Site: brandenburg
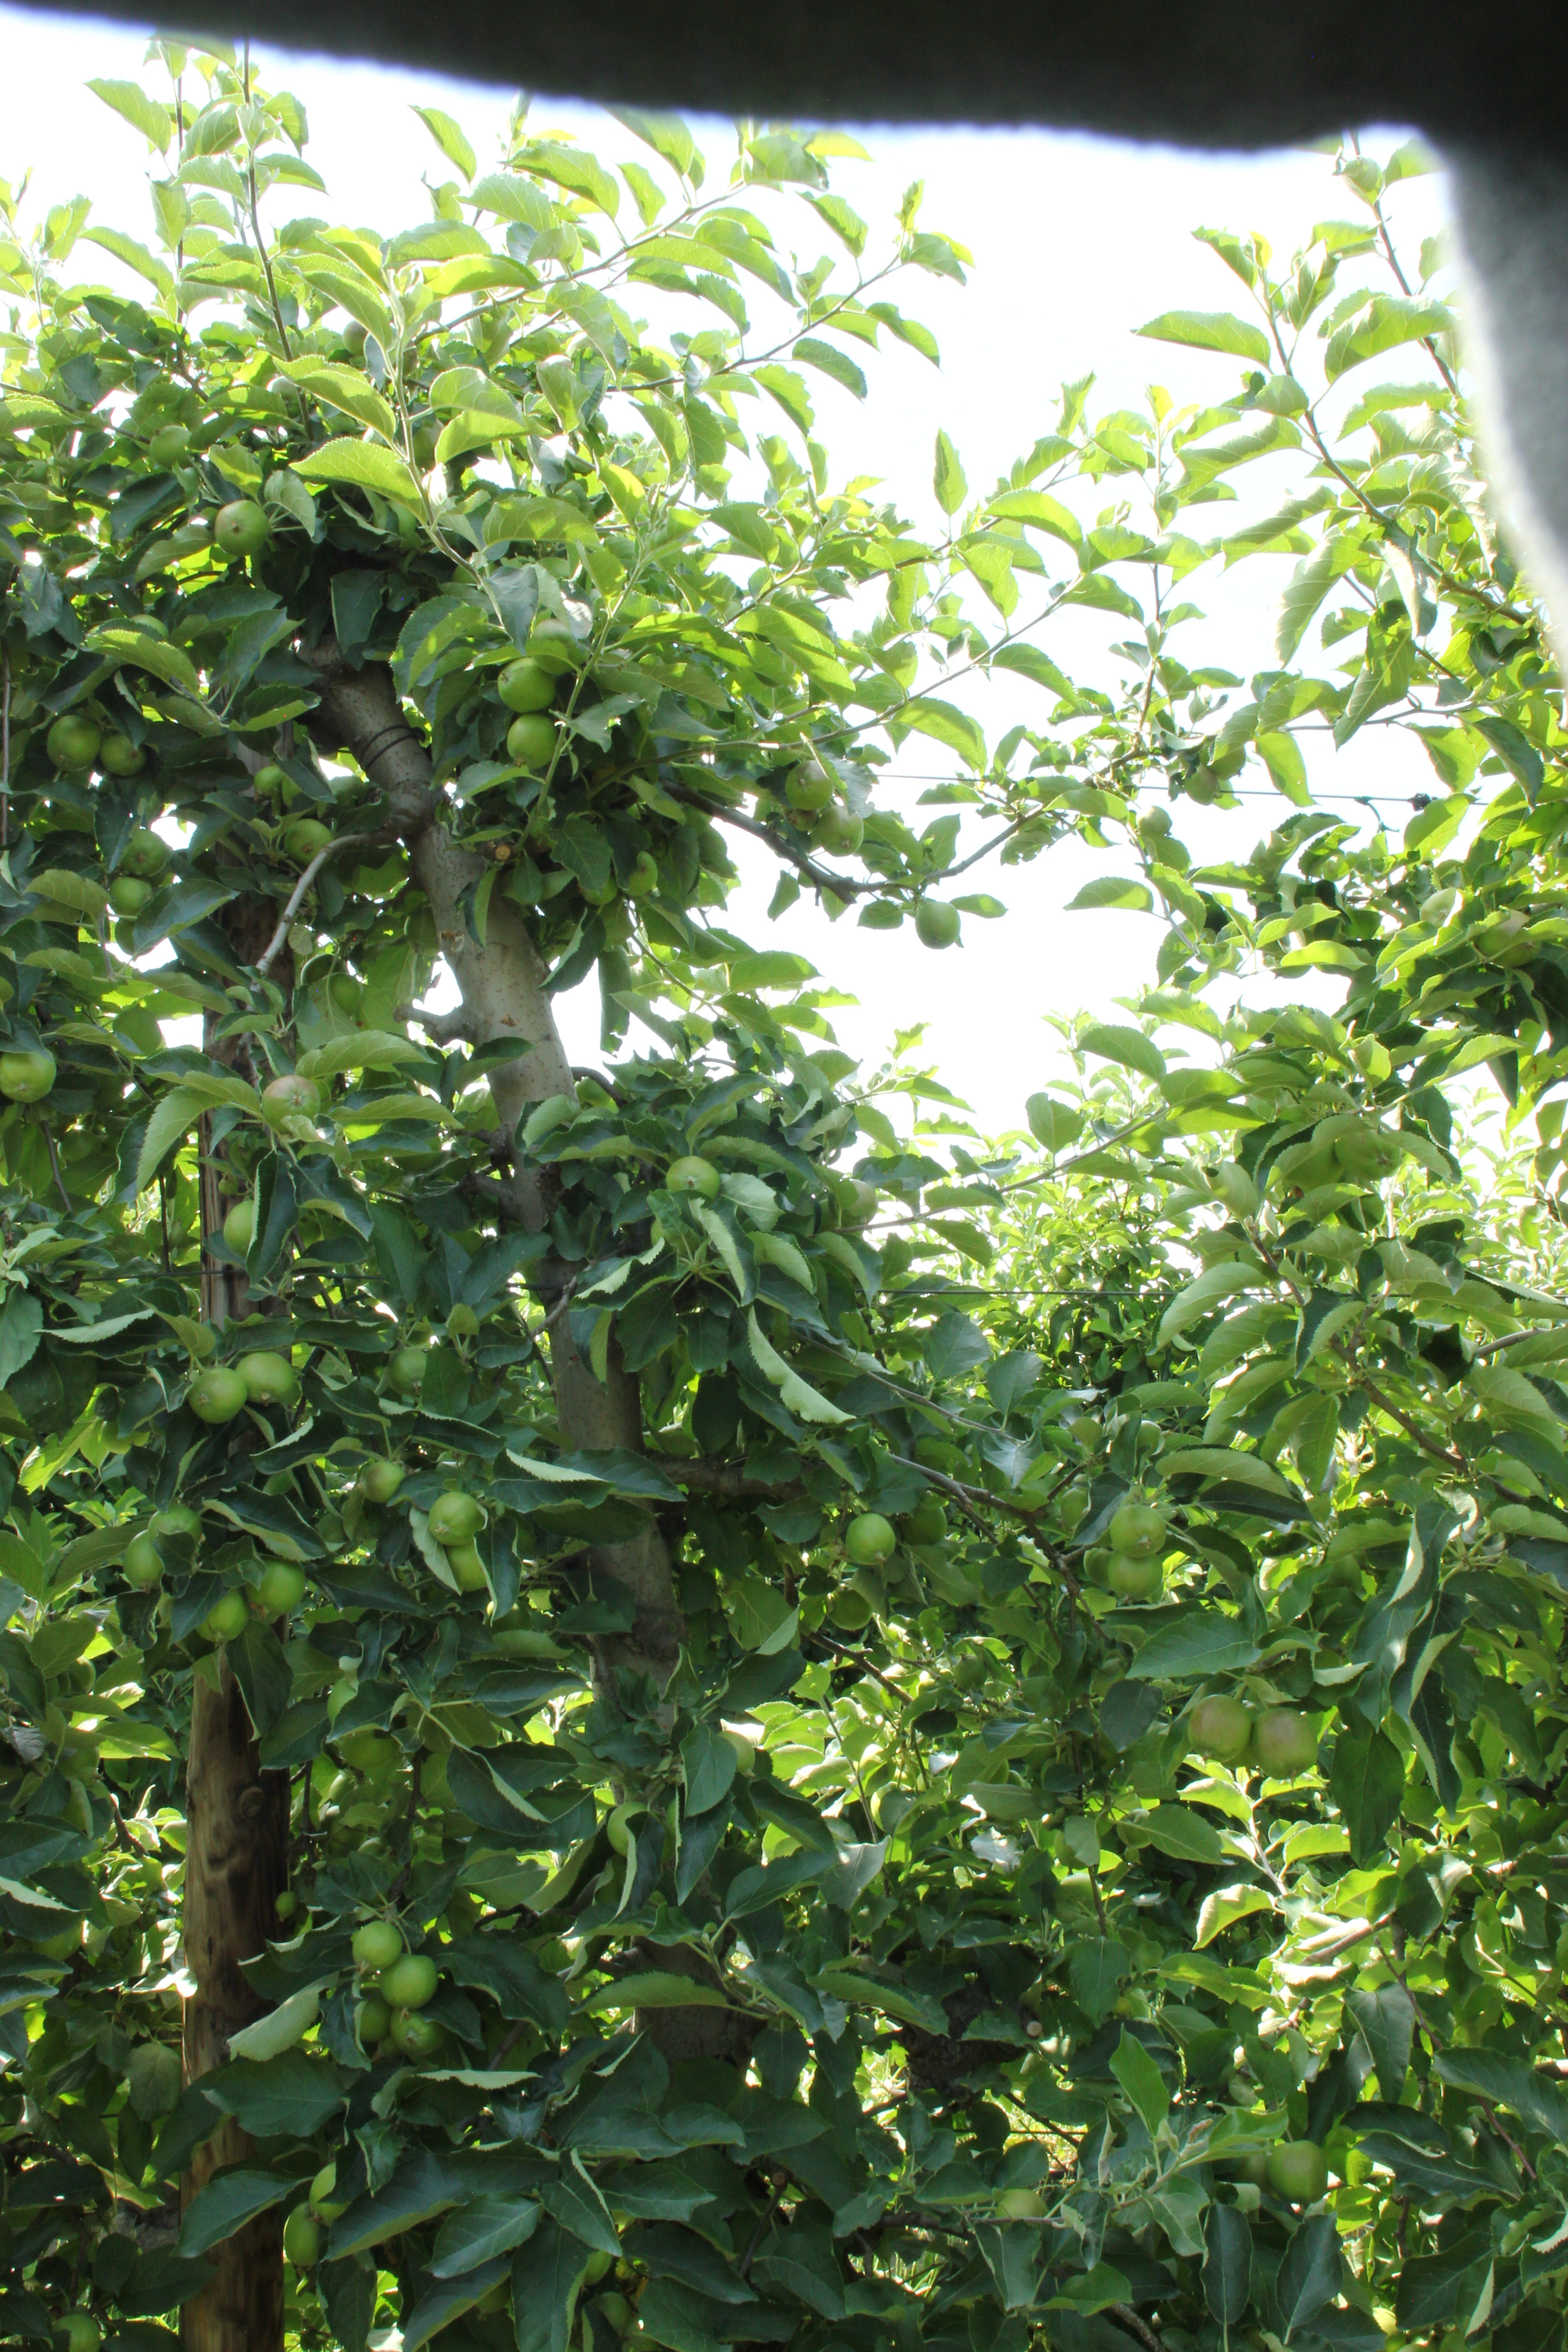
Growth stage (BBCH 74): Development of fruit